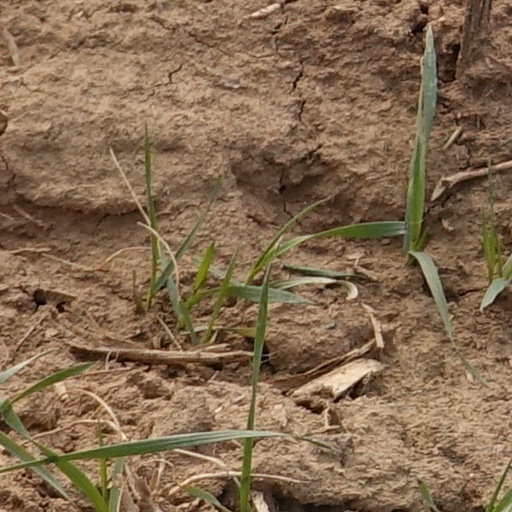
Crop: wheat